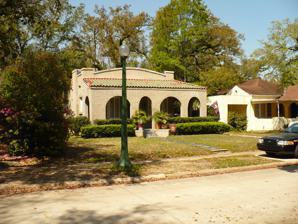
Building: Ernest Megginson House
Country: United States of America
Year built: 1927
Historic house in Alabama, United States United States historic place Ernest Megginson House U.S. National Register of Historic Places The Ernest Megginson House in 2008 Show map of Mobile, Alabama Show map of Alabama Show map of the United States Location 143 Florence Place, Mobile, Alabama Coordinates 30°41′26″N 88°5′22″W / 30.69056°N 88.08944°W / 30.69056; -88.08944 Area less than one acre Built 1927 Architectural style Mission Revival - Spanish Colonial Revival MPS Spanish Revival Residences in Mobile MPS NRHP reference No. 91000860 Added to NRHP July 12, 1991 The Ernest Megginson House is a historic house located in Mobile , Alabama . Description and history The one-story, informally landscaped house was built in 1927 in the Spanish Colonial Revival style. The building was placed on the National Register of Historic Places on July 12, 1991. It is a part of the Spanish Revival Residences in Mobile Multiple Property Submission . It is named after Ernest M. Megginson, who served as Mayor of Mobile four times between 1942 and 1951. References